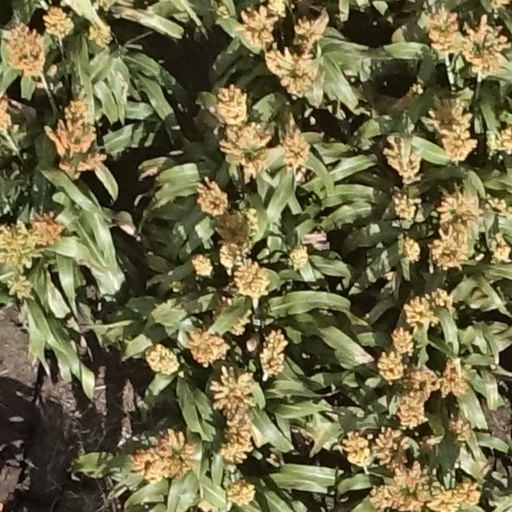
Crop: sorghum